Electricity sector in Italy

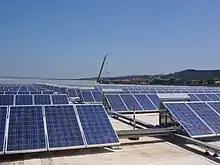
Solar panels in Piombino, Tuscany. Italy is one of the world's largest producers of renewable energy.

Italy had a 17 percent target in its total energy use set by the European Union for 2020 and was close to meeting its goal having reached 16.2% of renewable energy consumption in 2014. Italy's target for the total renewable electricity was 100 TWh in 2020, including 20 TWh wind, 42 TWh hydro, 19 TWh biomass, 12 TWh solar, and 7 TWh geothermal power. The share of renewable electricity was 38.2% of national energy consumption in 2014 (in 2005 this value was 15.4%), covering 16.2% of the total energy consumption of the country (5.3% in 2005).